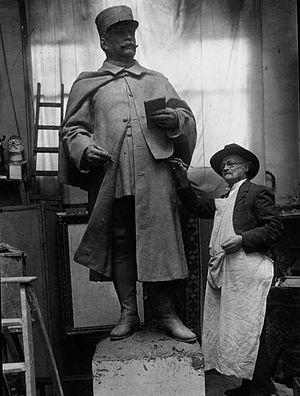
Edgar Henri Boutry est un sculpteur français, né le 12 janvier 1857 à Lille, et mort le 1ᵉʳ février 1938 à Levallois-Perret.